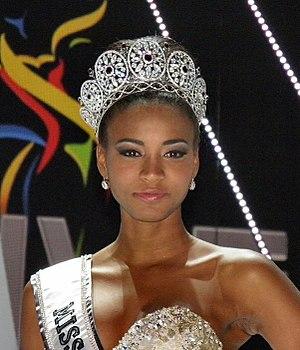
Leila Lopes, est une reine de beauté angolaise, élue Miss Angola 2011 puis couronnée Miss Univers 2011, à Sao Paulo, au Brésil, succédant à la Mexicaine Ximena Navarrete. Elle est la 60ᵉ Miss Univers, la première Miss Angola à obtenir un titre international et la quatrième femme noire élue de l'histoire de ce concours de beauté.
L'élection de Miss Univers 2011 est la 60ᵉ édition du concours de beauté Miss Univers qui a eu lieu le 12 septembre 2011 à São Paulo. La gagnante, l'Angolaise Leila Lopes, succède à la Mexicaine Jimena Navarrete, Miss Univers 2010.